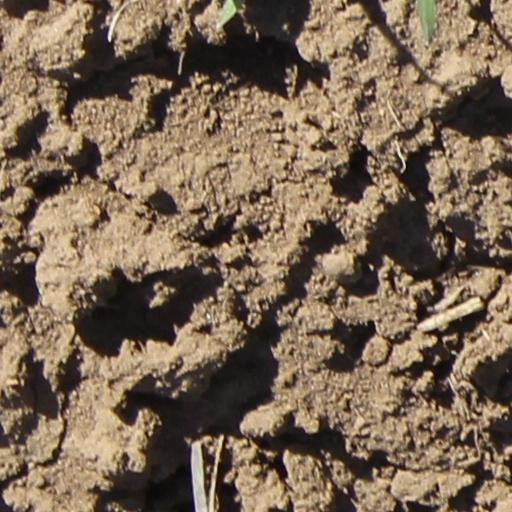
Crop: wheat